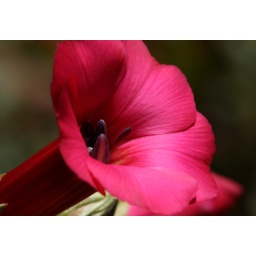
My Cantuta plant is covered in flowers this year.